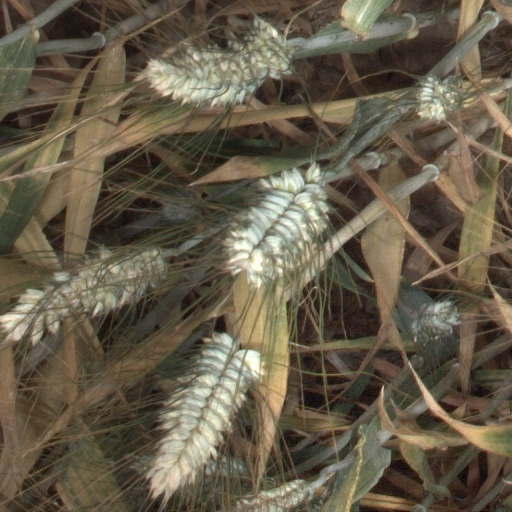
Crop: wheat